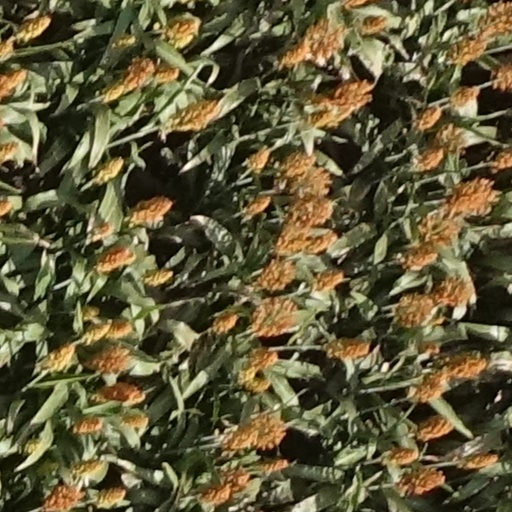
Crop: sorghum